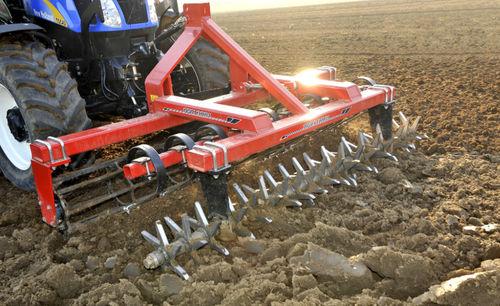
Mfumo wa kilimo cha kisasa cha kitaalamu na cha kitekenolojia zaidi kinachohusisha matumizi ya mashine mbalimbali katika utendaji kazi wake; mfumo huu wa kilimo unamwezesha mkulima kuweza kuendesha shughuli zake za kilimo katika eneo lolote bila kuzingatia hali ya eneo husika.